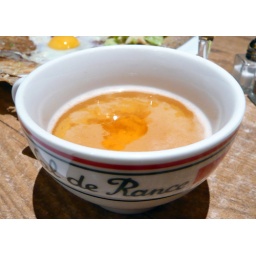
Alcoholic apple cider was drank in a cup at this creperies. I had a sip and it tasted nice...sweet and smooth.